Aurora Miranda

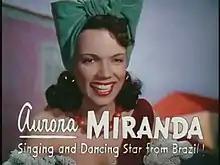
Miranda in "The Three Caballeros" (1944)

In 1932, aged 18, she was asked to perform on the Mayrink Veiga radio station by Josué de Barros, the same composer who had launched her sister's career three years earlier. Soon she was snapped up by a rival station and within 12 months she had released her first record, "Cai, Cai, Balão" ("Drop, Drop Balloon") alongside the crooner then considered Brazil's "rei da voz" or "king of the voice", Francisco Alves. Alves was known for supporting up-and-coming artists such as Miranda.